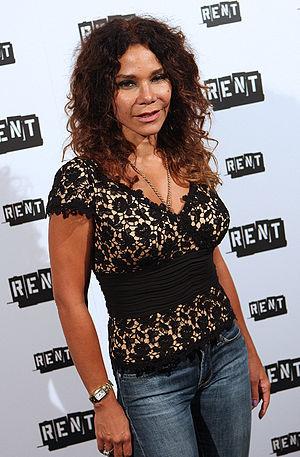
Daphne Rubin-Vega est une actrice panaméenne, née le 18 novembre 1969 à Panama.